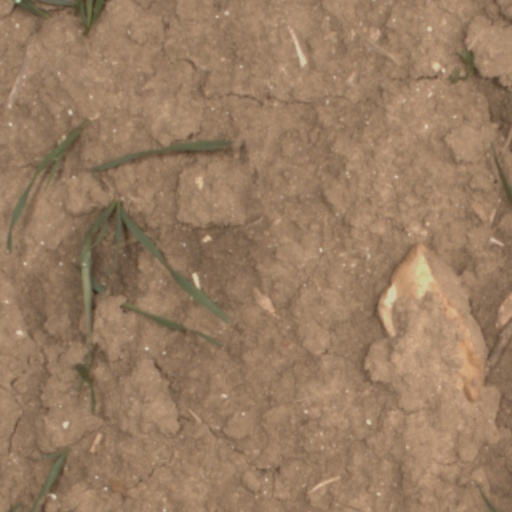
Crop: wheat